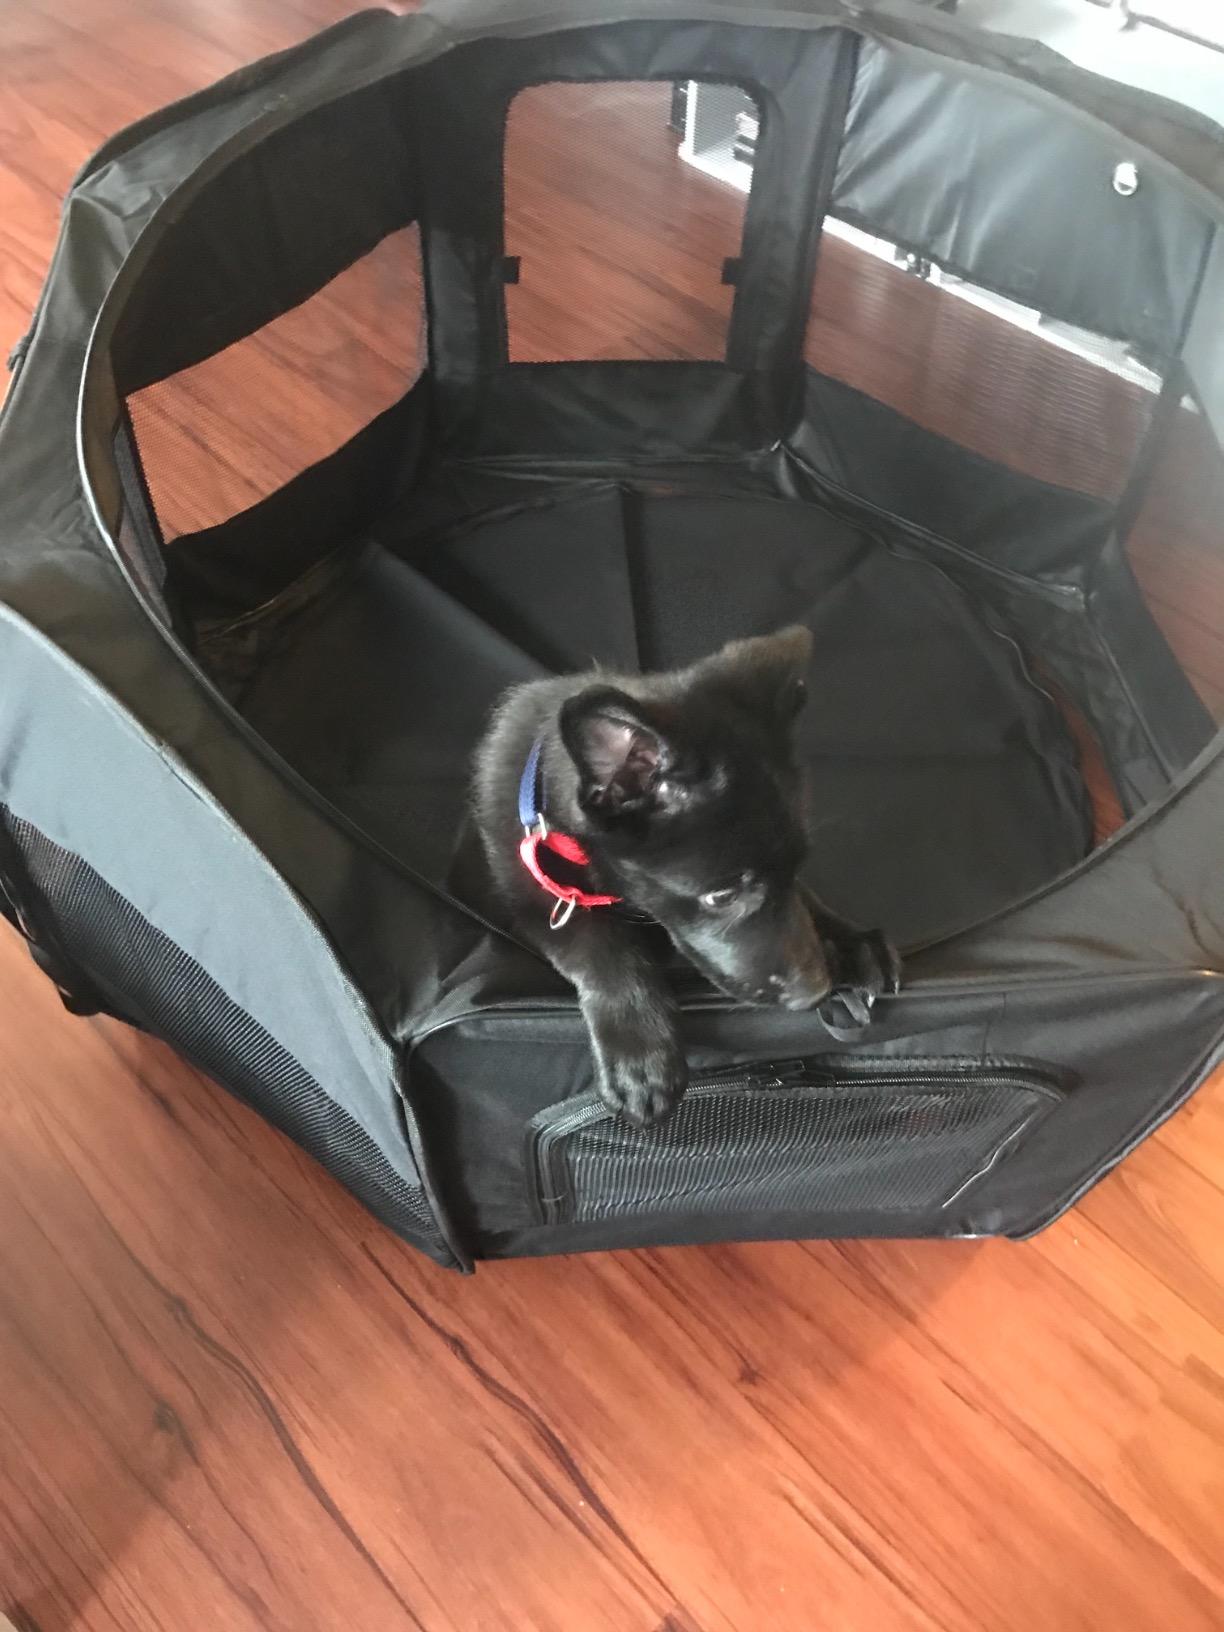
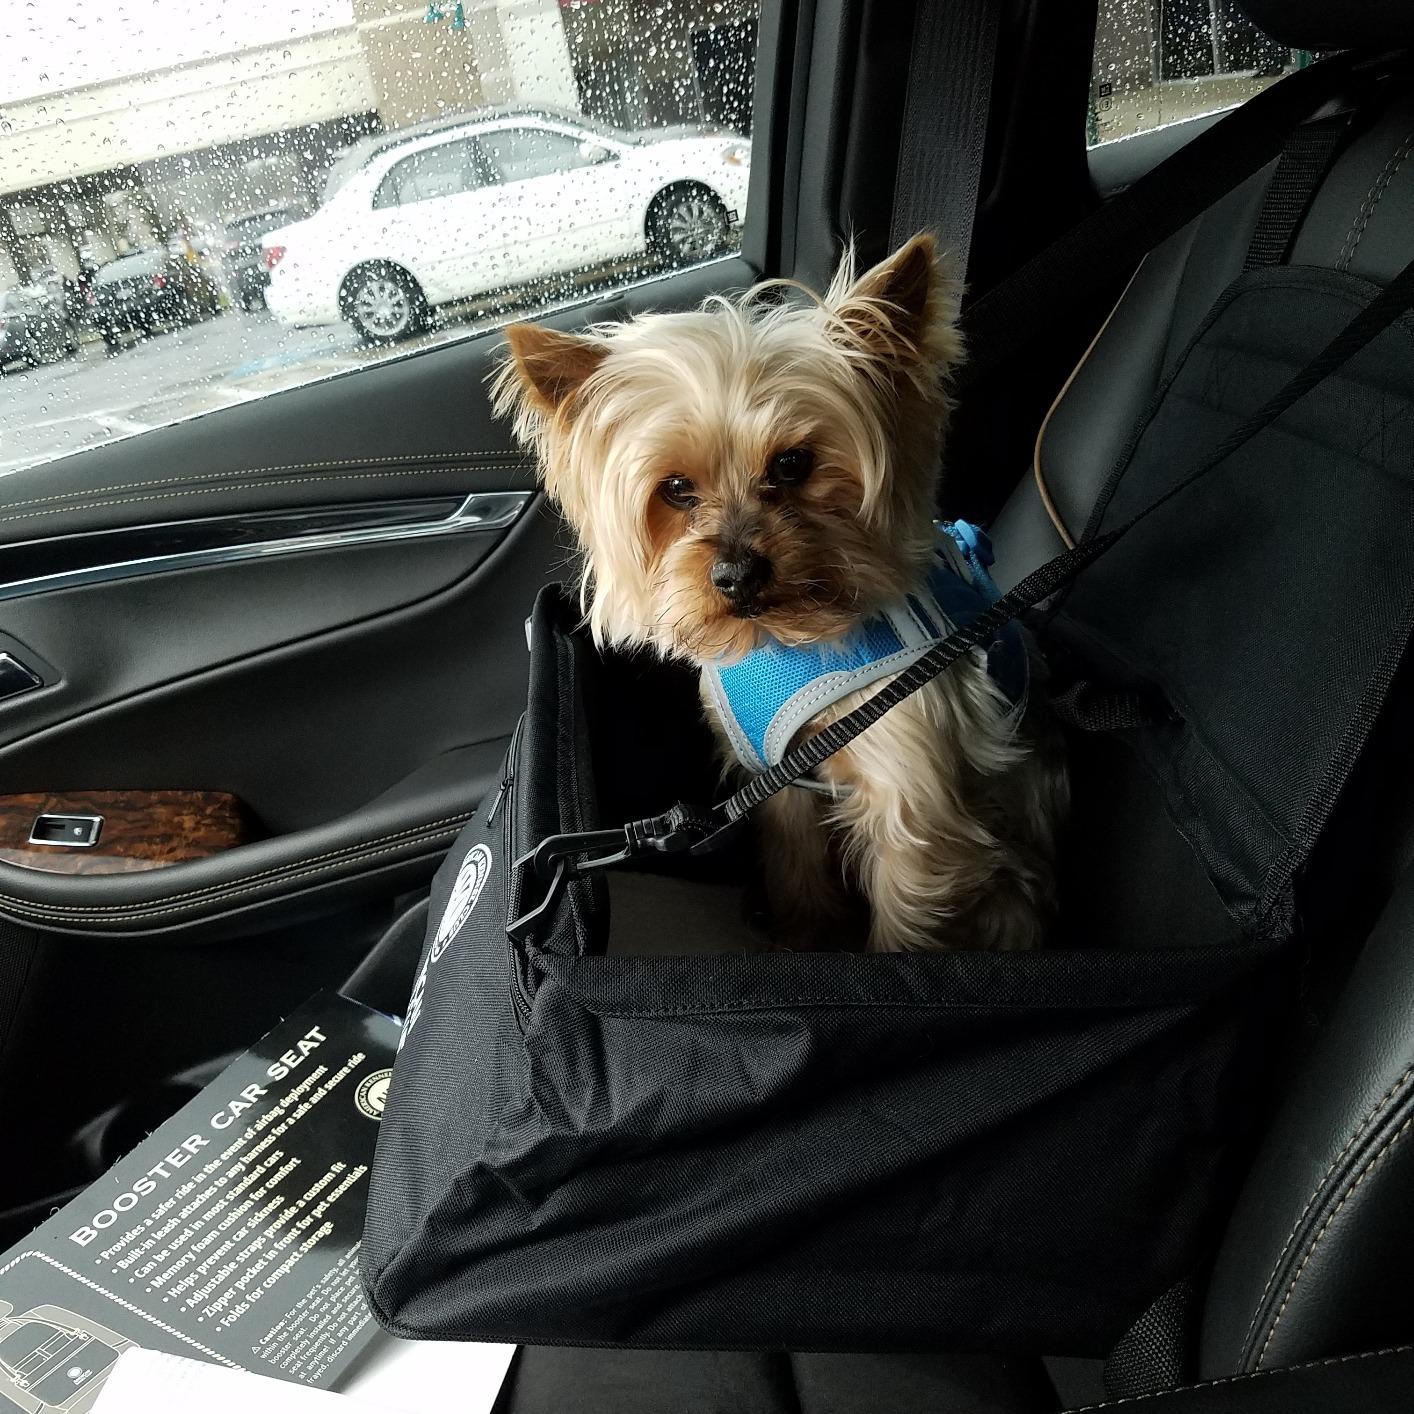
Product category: items_kennel
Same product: no